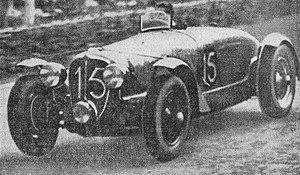
24 Heures du Mans 1938, victoire de Chaboud et Trémoulet sur Delahaye 3.5L.
Jean Trémoulet, né le 12 avril 1909 à Vézac et mort le 13 octobre 1944 à Sagelat, est un coureur automobile français.